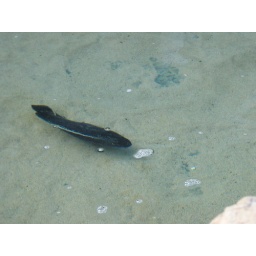
A fish swimming in the stingray tank